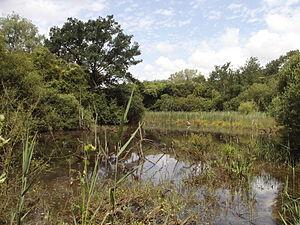
Marais de Cambrin (Réserve Naturelle Régionale, Pas de Calais, France)
Cambrin est une commune française située dans le département du Pas-de-Calais en région Hauts-de-France.
La réserve naturelle régionale des marais de Cambrin, Annequin, Cuinchy et Festubert est une réserve naturelle régionale située dans les Hauts-de-France. Classée initialement en 2009 et étendue en 2013, elle occupe une surface de 74,15 hectares et protège une zone humide dans la vallée alluviale inondable de la Lys.